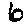
Label: 6